Nandaka

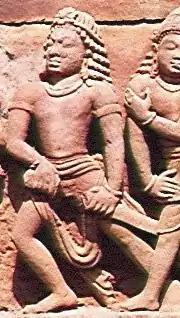
Nandaka personified as a youth with a sword.

Vishnu is usually depicted as four-armed with the four attributes in his hands: the shankha (conch), the Sudarshana Chakra, the "padma" (lotus) and the Kaumodaki gada (mace). In eight- or sixteen-armed depictions of the deity, he may be shown holding a sword. The sword appears very rarely in the depictions of Vishnu. It appears in Vishnu iconography as late as the Gupta era (320–550).